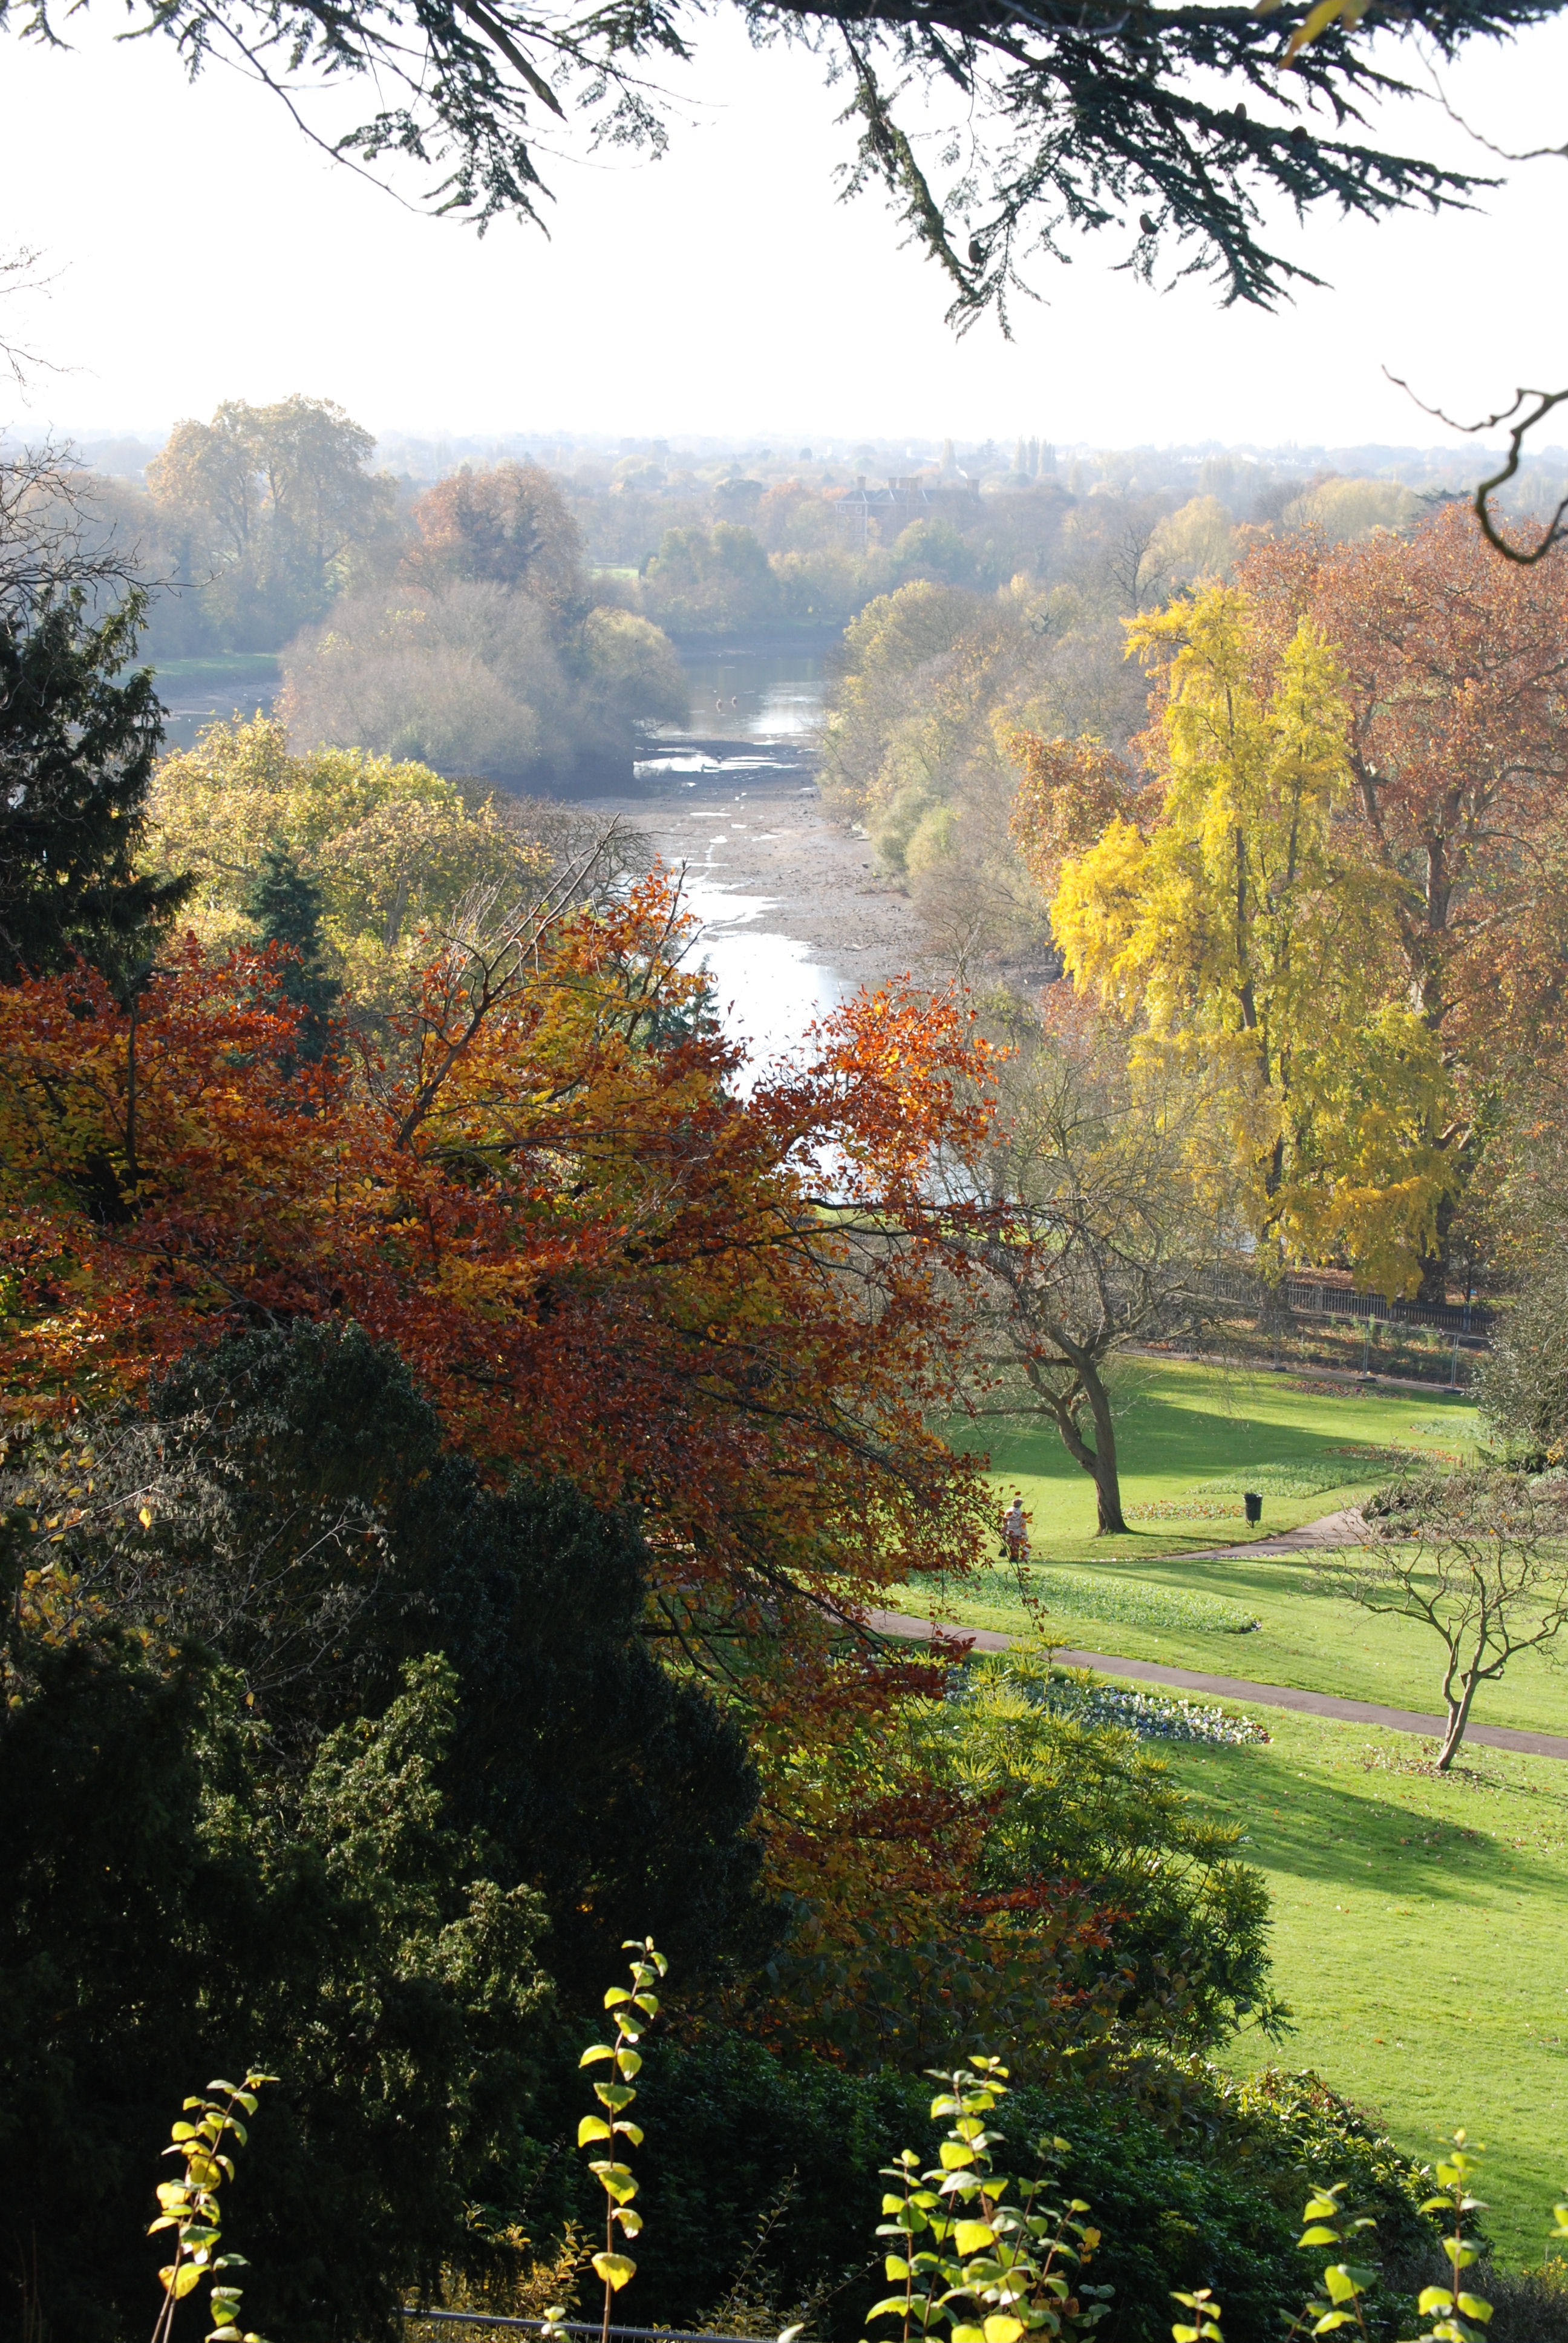
landscape, tree, nature, forest, outdoor, wilderness, mountain, meadow, leaf, flower, river, valley, land, wild, environment, tranquil, scenic, natural, autumn, scenery, season, woodland, habitat, ecosystem, misty morning, woody plant, richmond hill